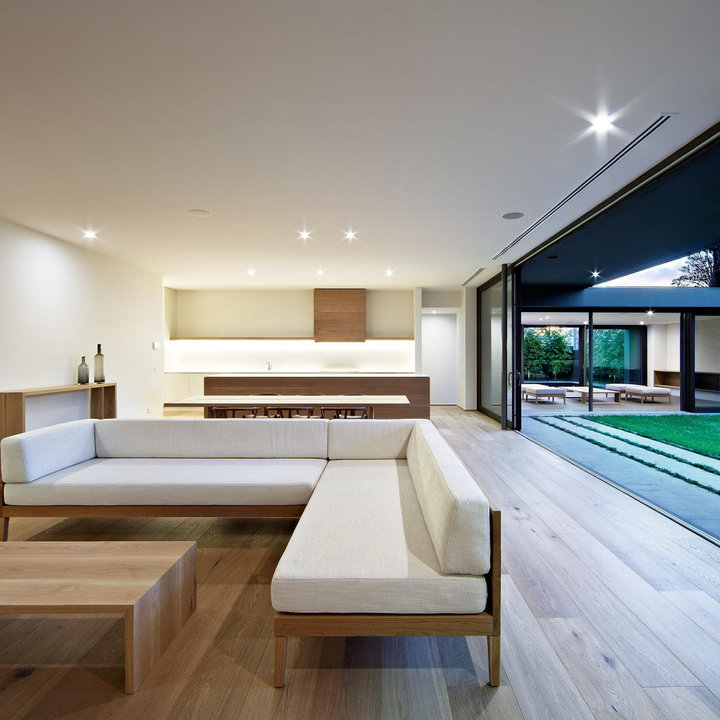
Style: Scandinavian